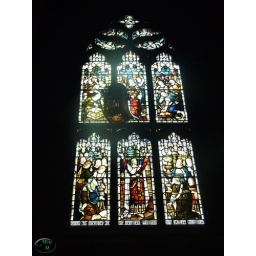
Stained glass window in St Giles Cathedral